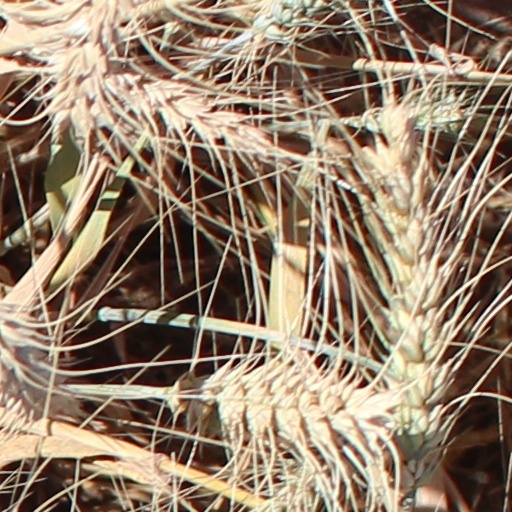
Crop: wheat